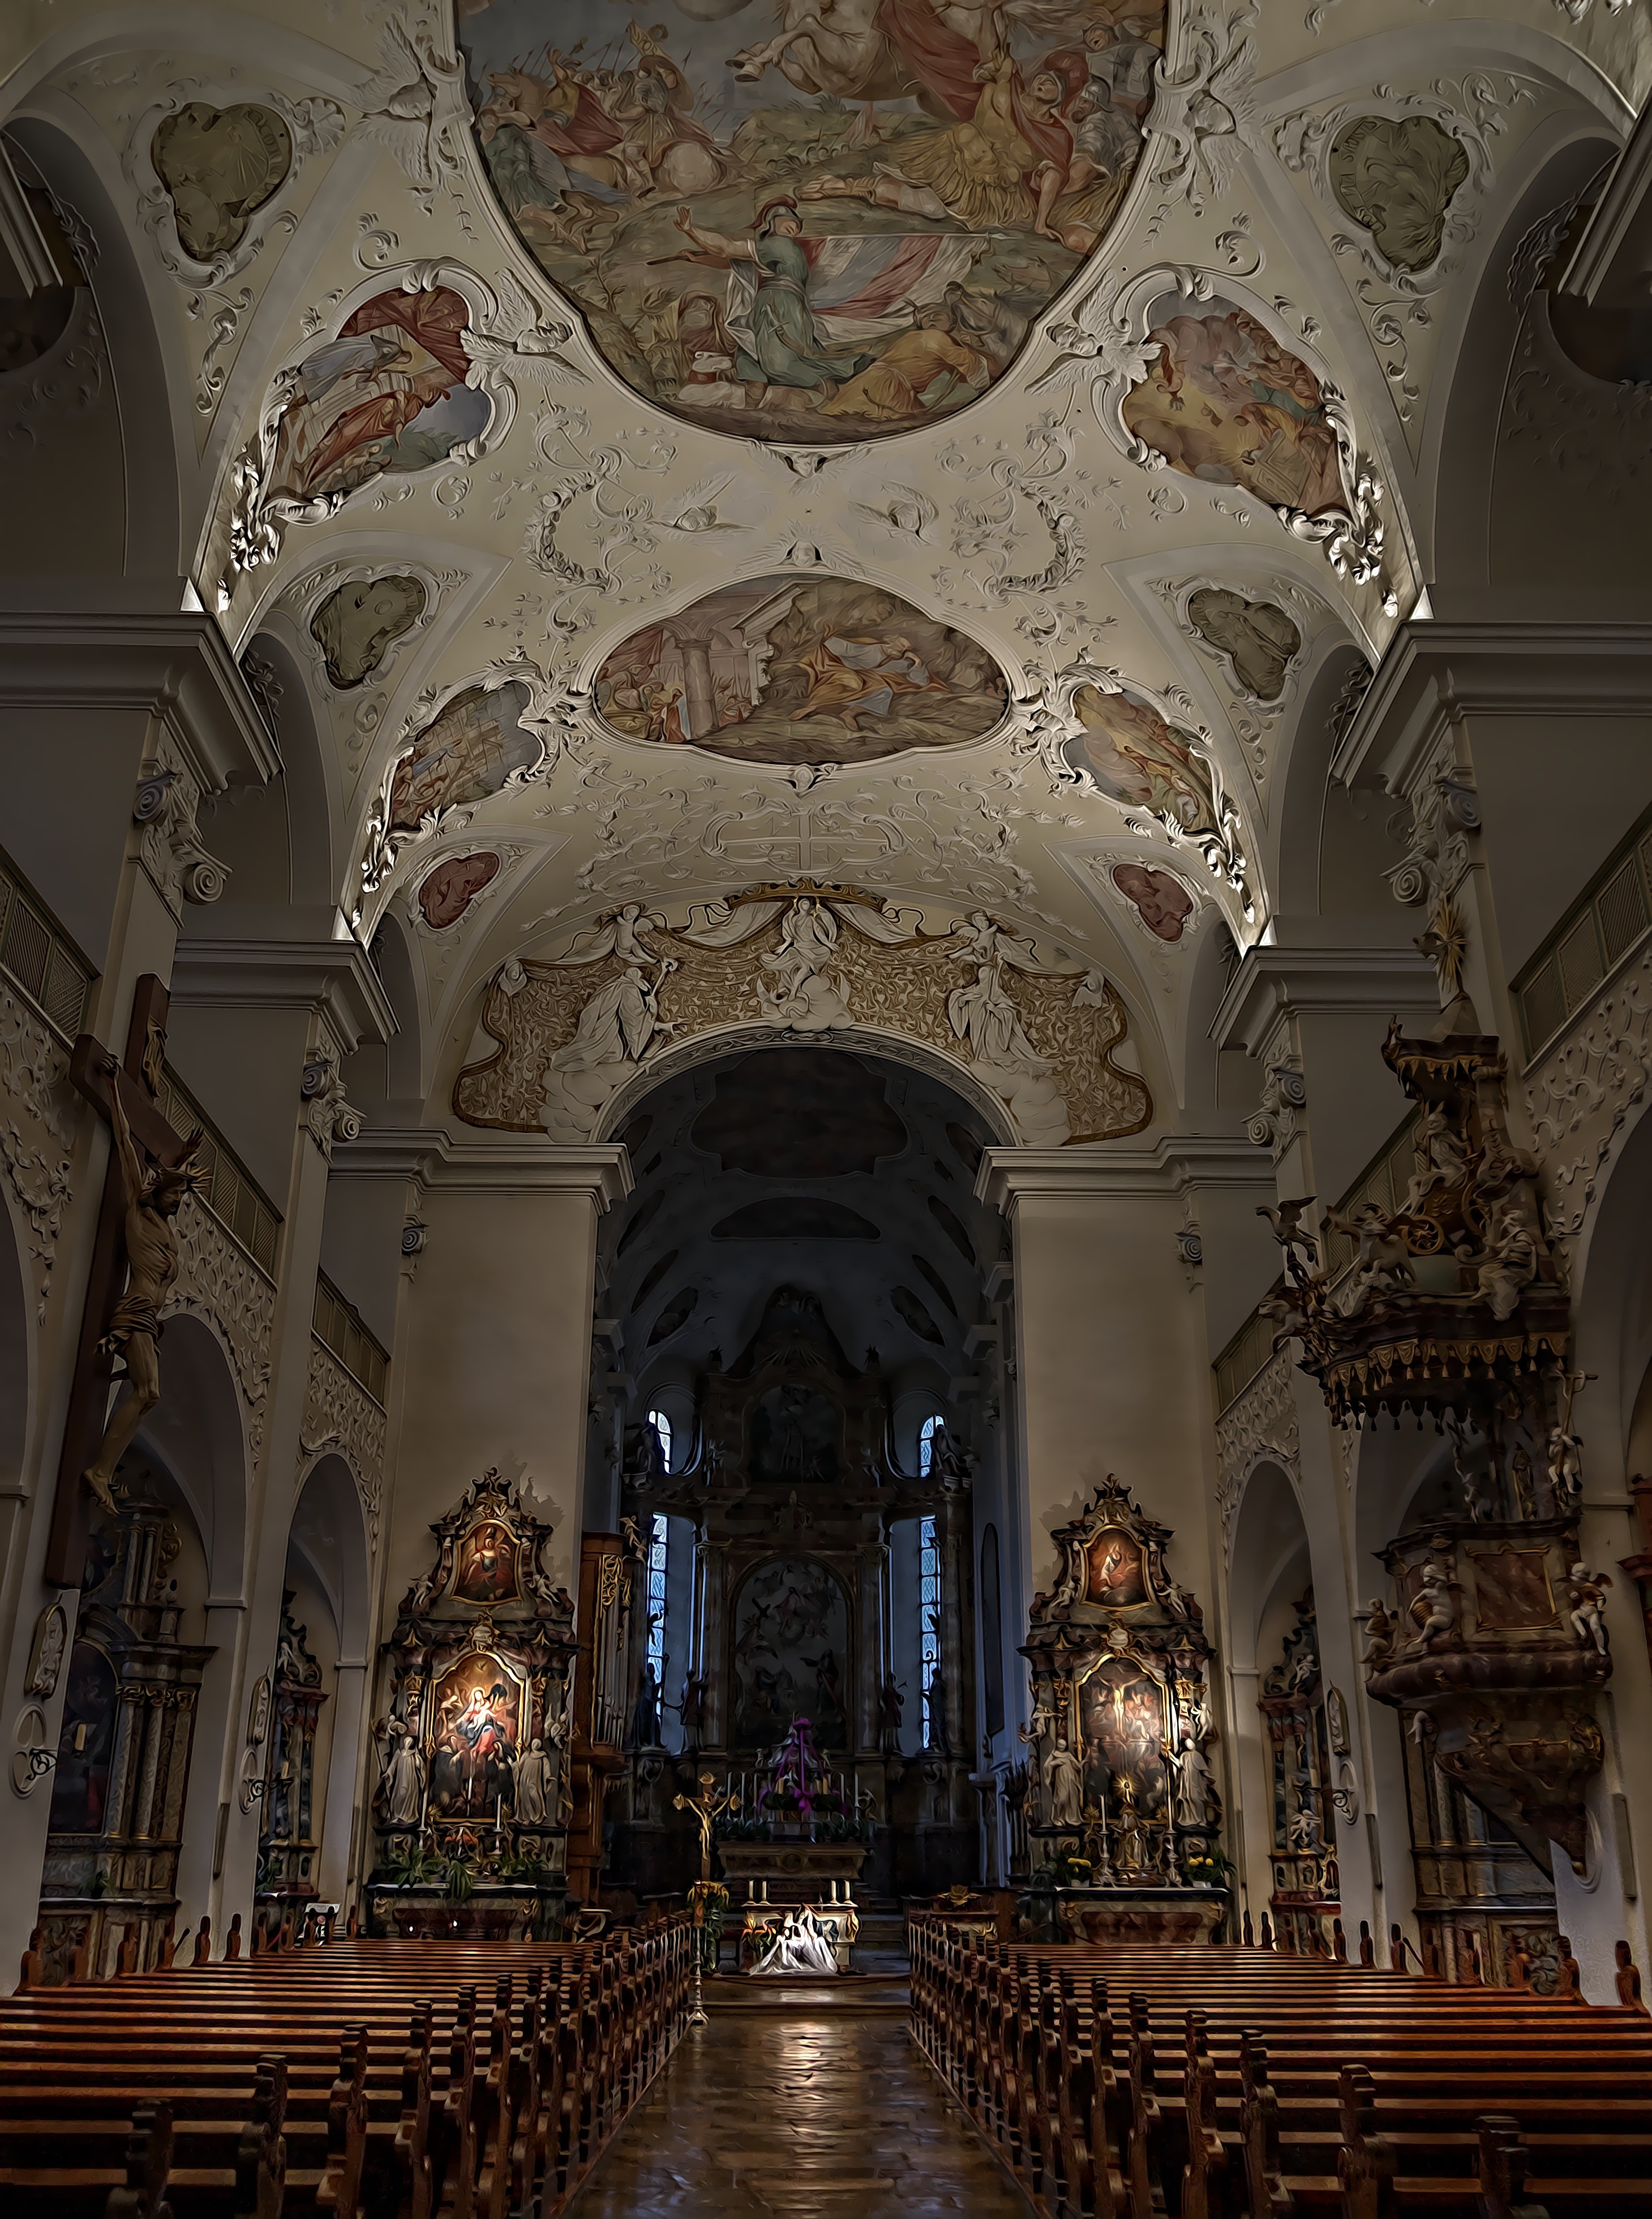
architecture, morning, window, building, palace, alone, arch, religion, church, cathedral, chapel, place of worship, baptistery, catholic, hdr, altar, faith, steeple, monastery, symmetry, germany, synagogue, christianity, nave, basilica, embassy, protestant, ancient history, chistlich, byzantine architecture